Yakovlev Yak-19

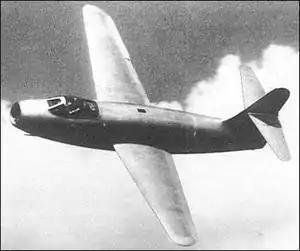
A Yak-19 in flight

The Yakovlev Yak-19 (Russian: Як-19, USAF/DOD designation Type 7) was a prototype Soviet fighter built in the late 1940s. It was the first Soviet aircraft to be equipped with an afterburning turbojet, the Klimov RD-10F that was derived from the German Jumo 004 engine. Only two examples were built as it was rejected for service by the Soviet Air Force.